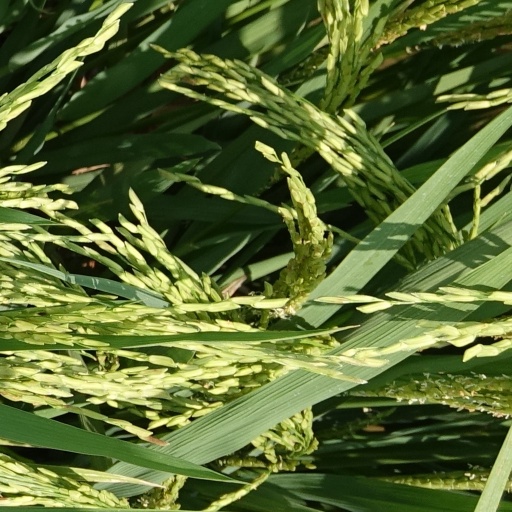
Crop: rice